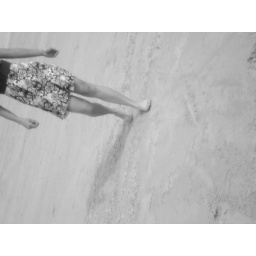
...that there are roads left in both of our shoes